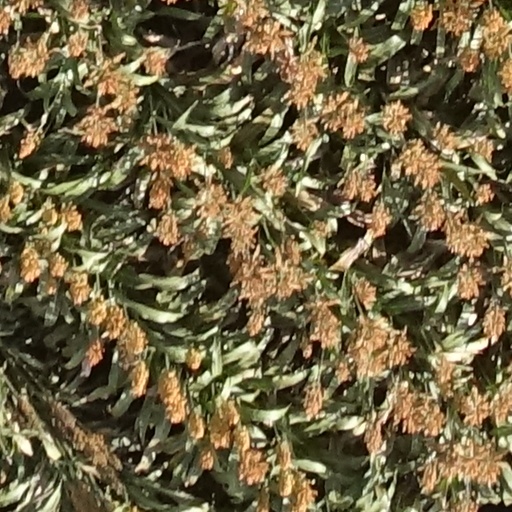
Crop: sorghum